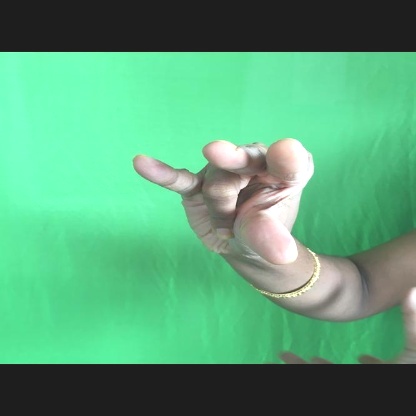
Mudra: Kangulam